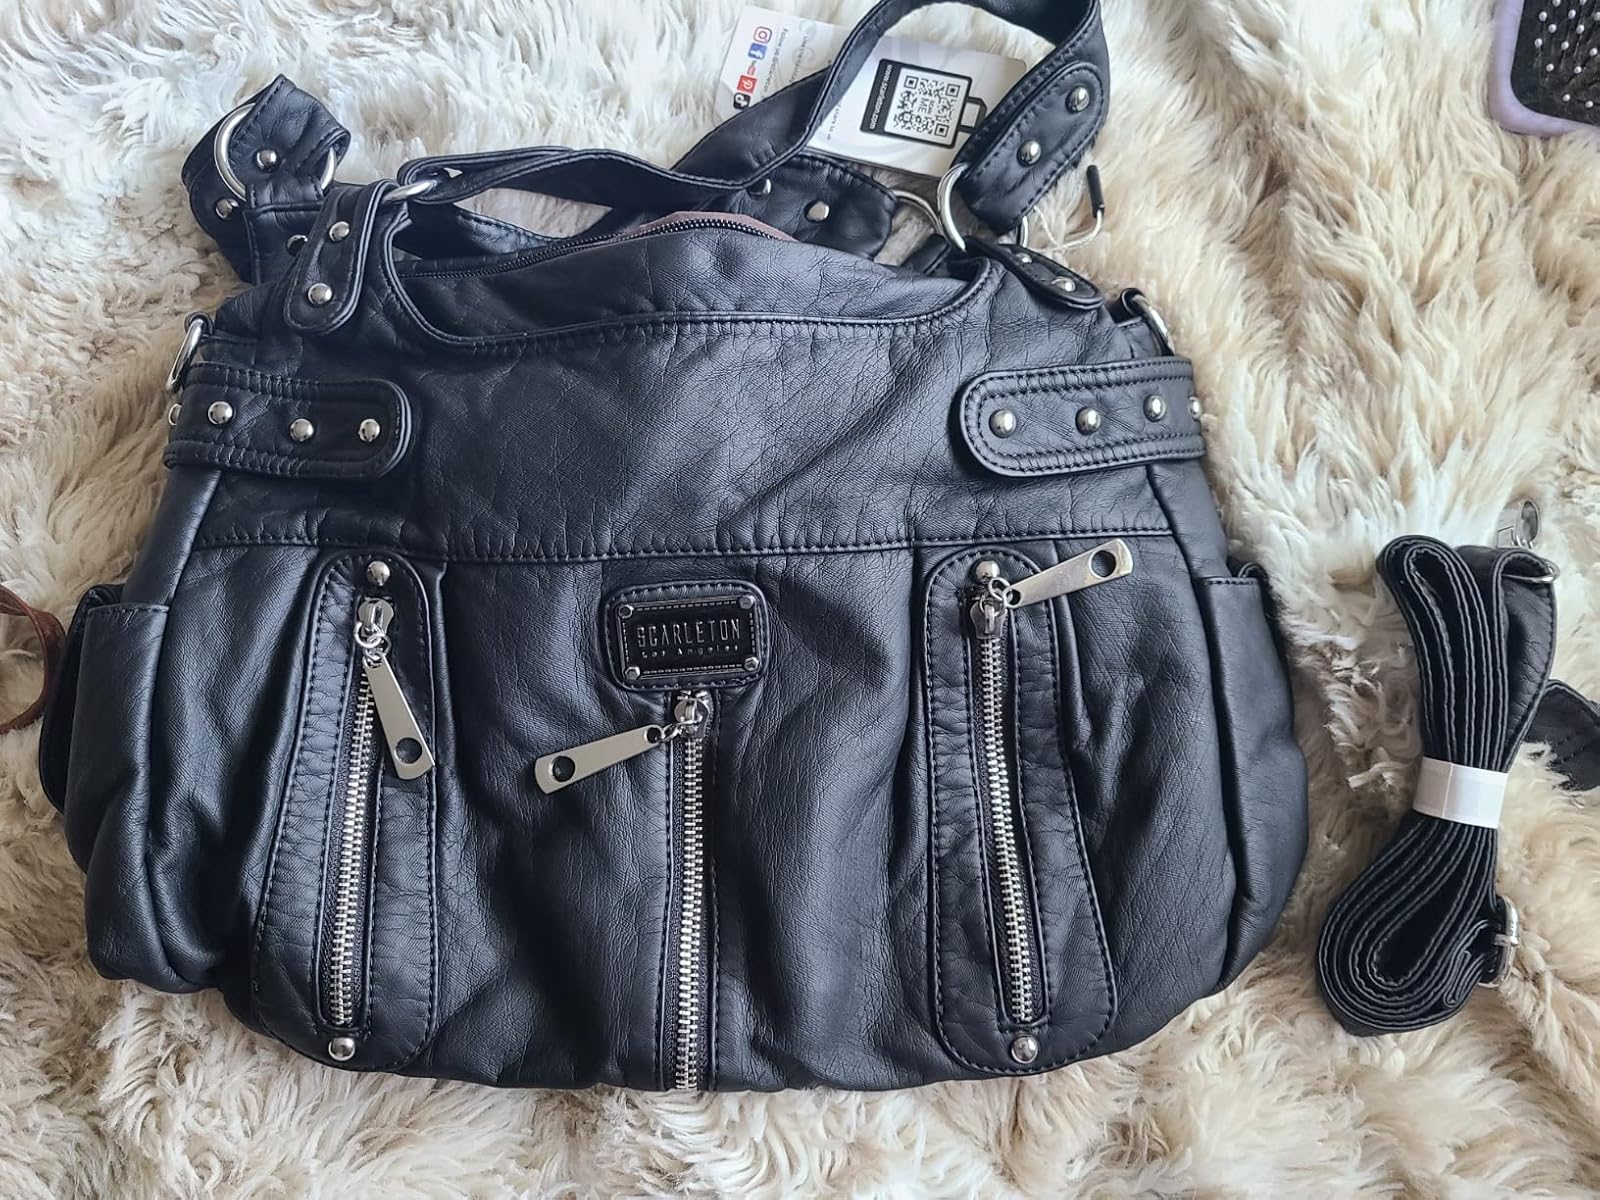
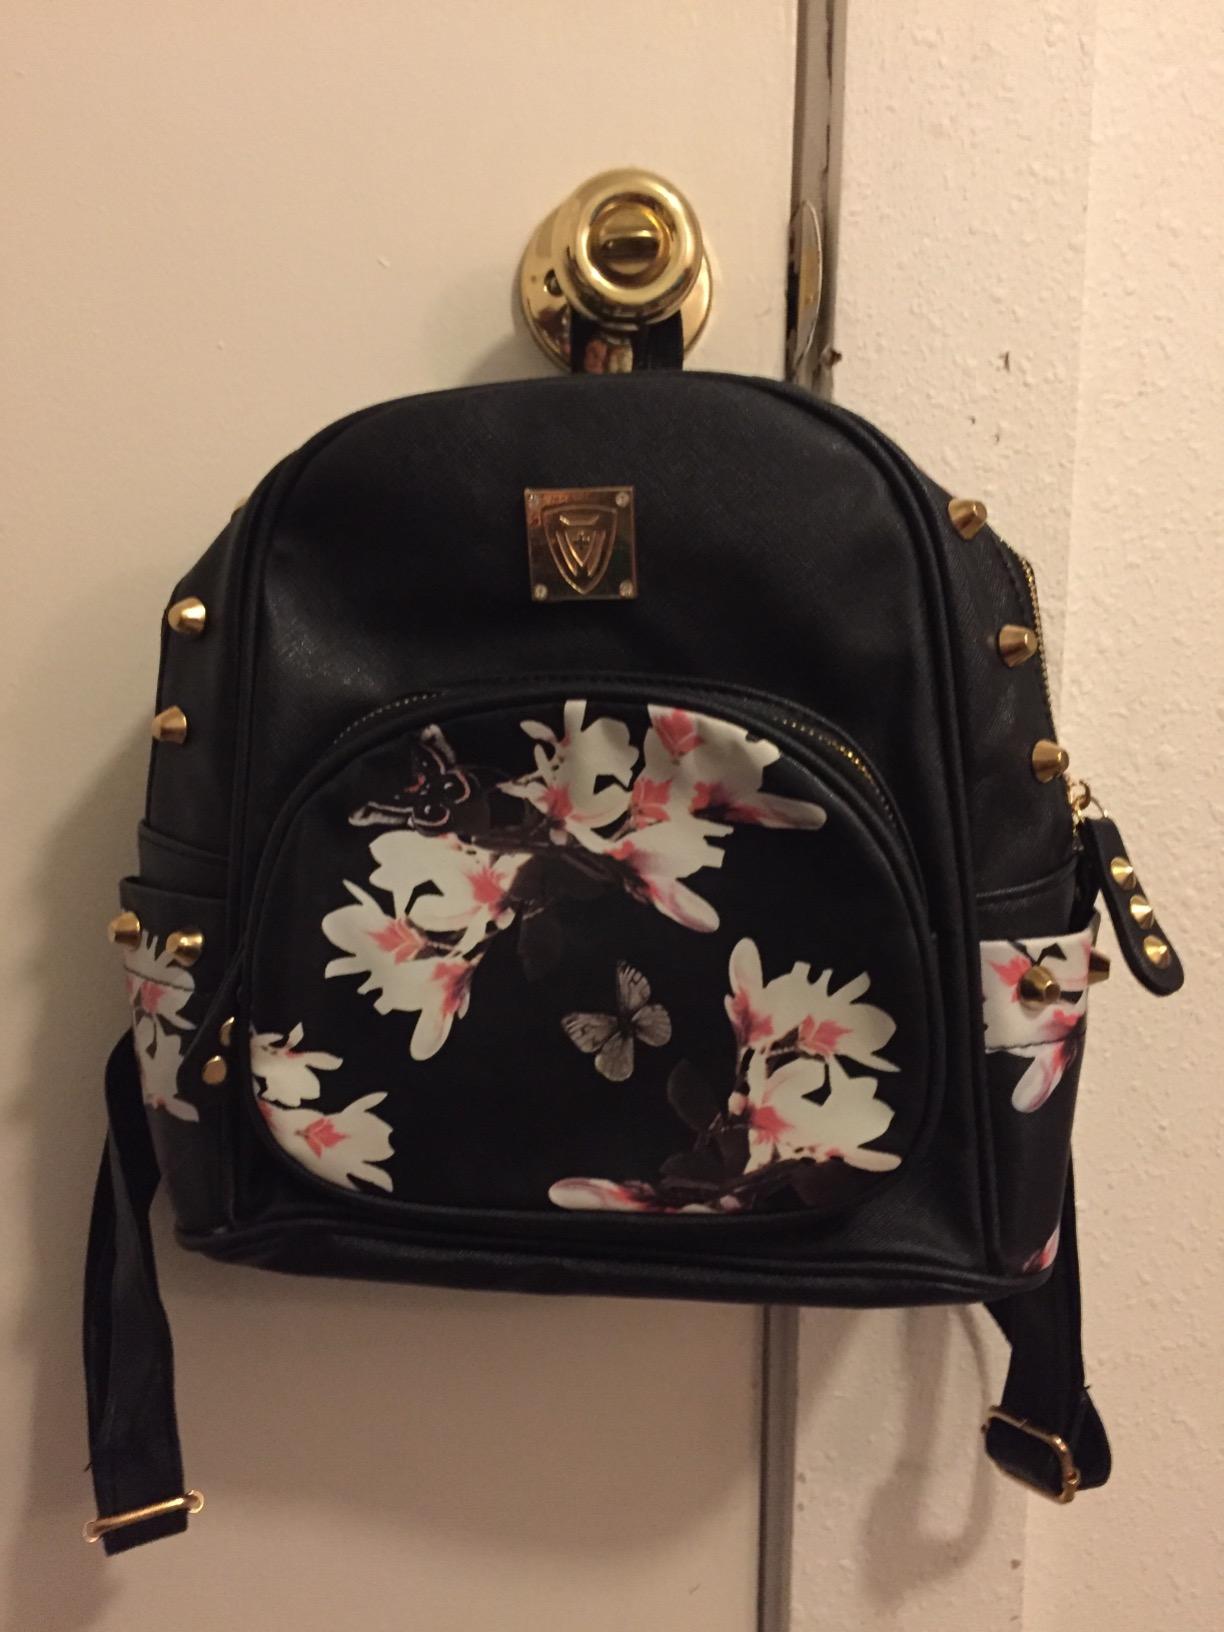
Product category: accessories_handbag
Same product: no